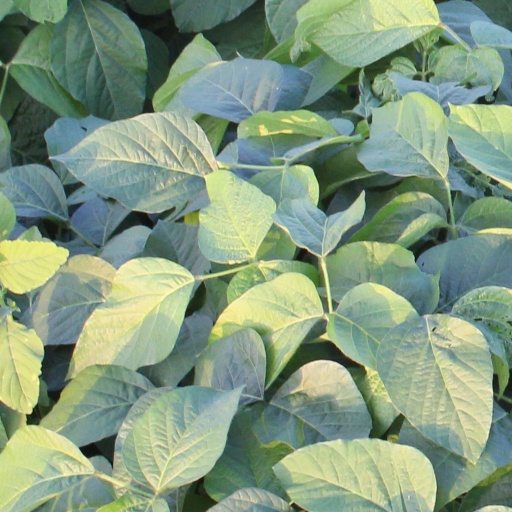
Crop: soybean